Conjugated estrogens

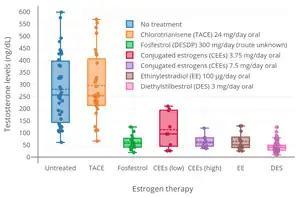
Testosterone levels with no treatment and with various estrogens in men with prostate cancer. Determinations were made with an early radioimmunoassay (RIA).

A preliminary study of ovulation inhibition in women found that oral CEEs was 33% effective at 1.25 mg/day and 94% at 3.75 mg/day. A dosage of oral CEEs of 2.5 mg three times daily (7.5 mg/day total) has been found to suppress total testosterone levels in men to an equivalent extent as 3 mg/day oral diethylstilbestrol, which is the minimum dosage of diethylstilbestrol required to consistently suppress total testosterone levels into the castrate range (<50 ng/dL).